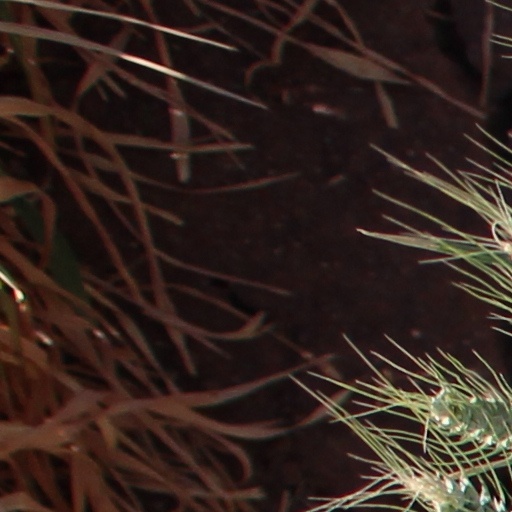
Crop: wheat